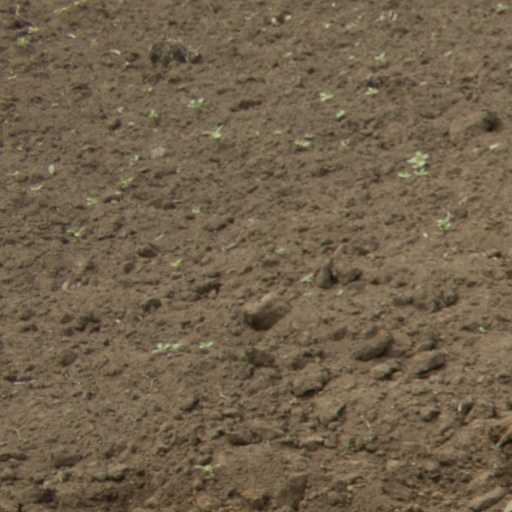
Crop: Jerusalem artichoke